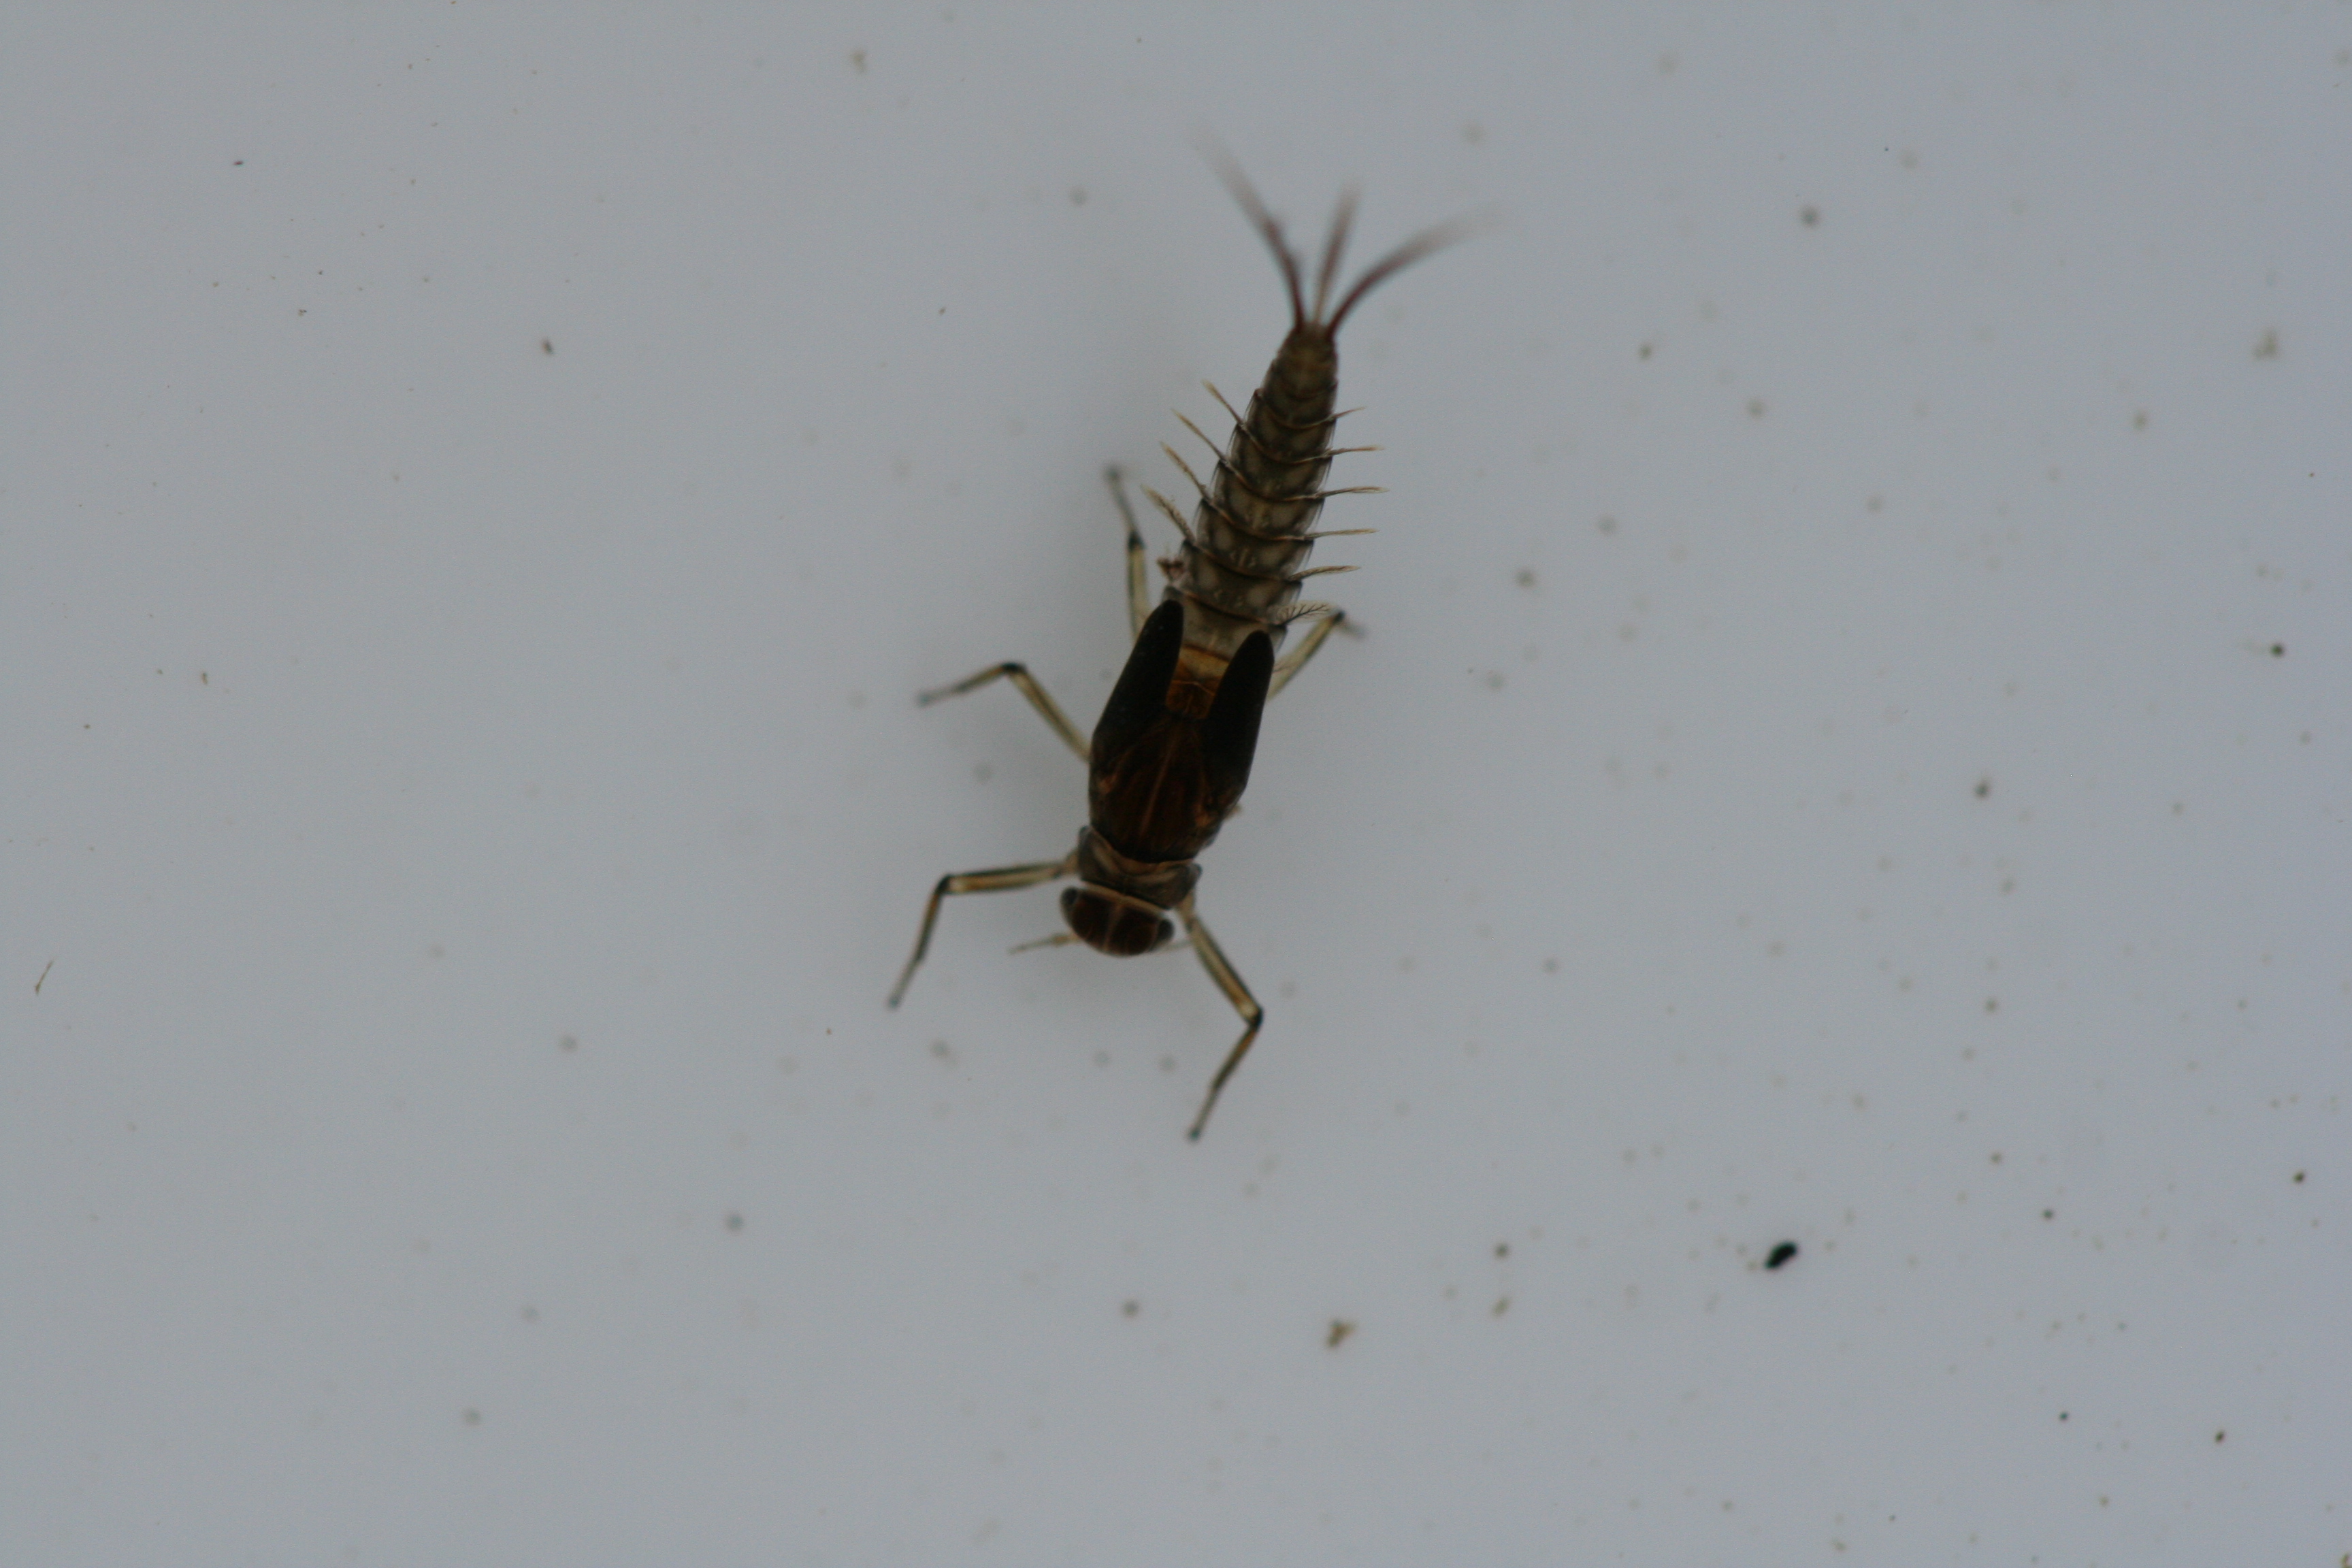
Macroinvertebrate group: minnow_mayflies